Anna Marie Hahn

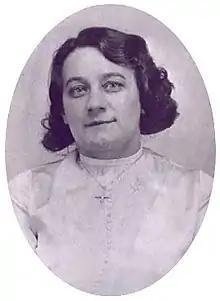
Mugshot of Anna Marie Hahn

Anna Marie Hahn (née Filser; July 7, 1906 – December 7, 1938) was a German-born American serial killer. She murdered 5 elderly men from Cincinnati by poison between 1933 and 1937. She was convicted of murder and executed by electric chair in 1938.